Tillamook County Creamery Association

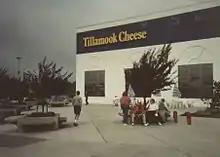
Exterior of the factory in 1992

The Tillamook Valley was ideal for dairy cattle in the mid-19th century, but transporting the milk and butter over the mountains surrounding the valley was a problem. In 1854, several farmers from the county built a schooner named the "Morning Star" to transport butter to Portland, Oregon; the schooner is now featured as part of the co-op's logo, and a replica (constructed in 1992 by master shipwright Richard Miles of Aberdeen, WA) is on display at The Tillamook Cheese Factory. Peter McIntosh and T. S. Townsend established the county's first cheese factory in 1894. The association was founded by ten independent creameries in 1909. TCCA hired an ad agency and began campaigning in 1917 in Los Angeles, San Francisco, and Portland.